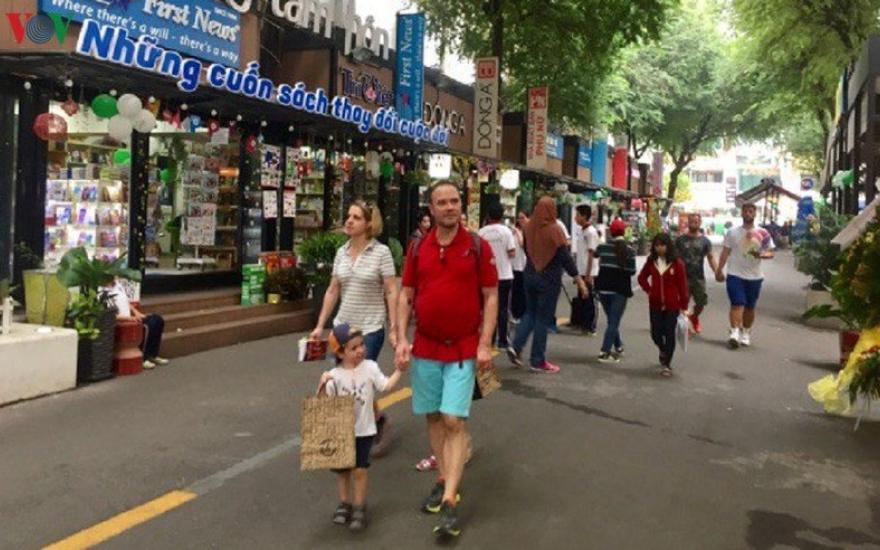
có một người đàn ông mặc áo đỏ đang nắm tay của một cậu bé